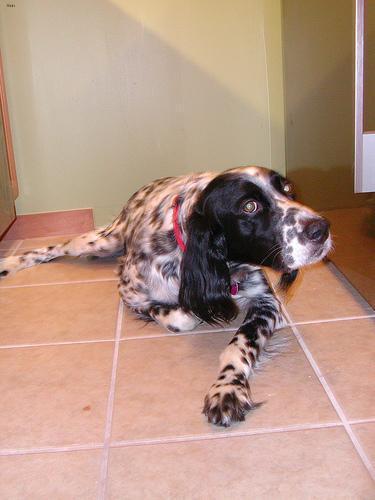
english setter